Megali Idea

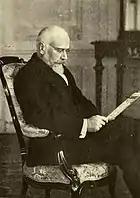
Eleftherios Venizelos tried to realize the Megali Idea

Under the "millet" system which was in force during the Ottoman Empire, the population was classified according to religion rather than language or ethnicity. Orthodox Greeks were seen as part of the "millet-i Rûm" (literally "Roman community") which included all Orthodox Christians, including beside Greeks also Bulgarians, Serbs, Vlachs, Slavs, Georgians, Romanians and Albanians, despite their differences in ethnicity and language and despite the fact that the religious hierarchy was Greek dominated. It is not clear to what extent one can speak of a Greek identity during those times as opposed to a Christian or Orthodox identity. In the late 1780s, Catherine II of Russia and Joseph II of Austria intended to reclaim the Byzantine heritage and restore the Greek statehood as part of their joint Greek Plan.